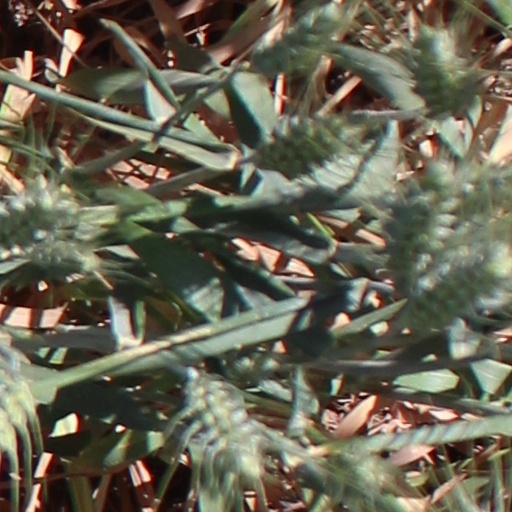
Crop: wheat